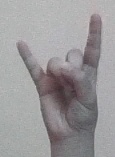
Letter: la